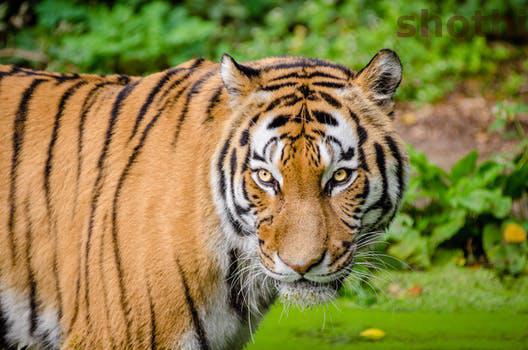
Label: Watermark